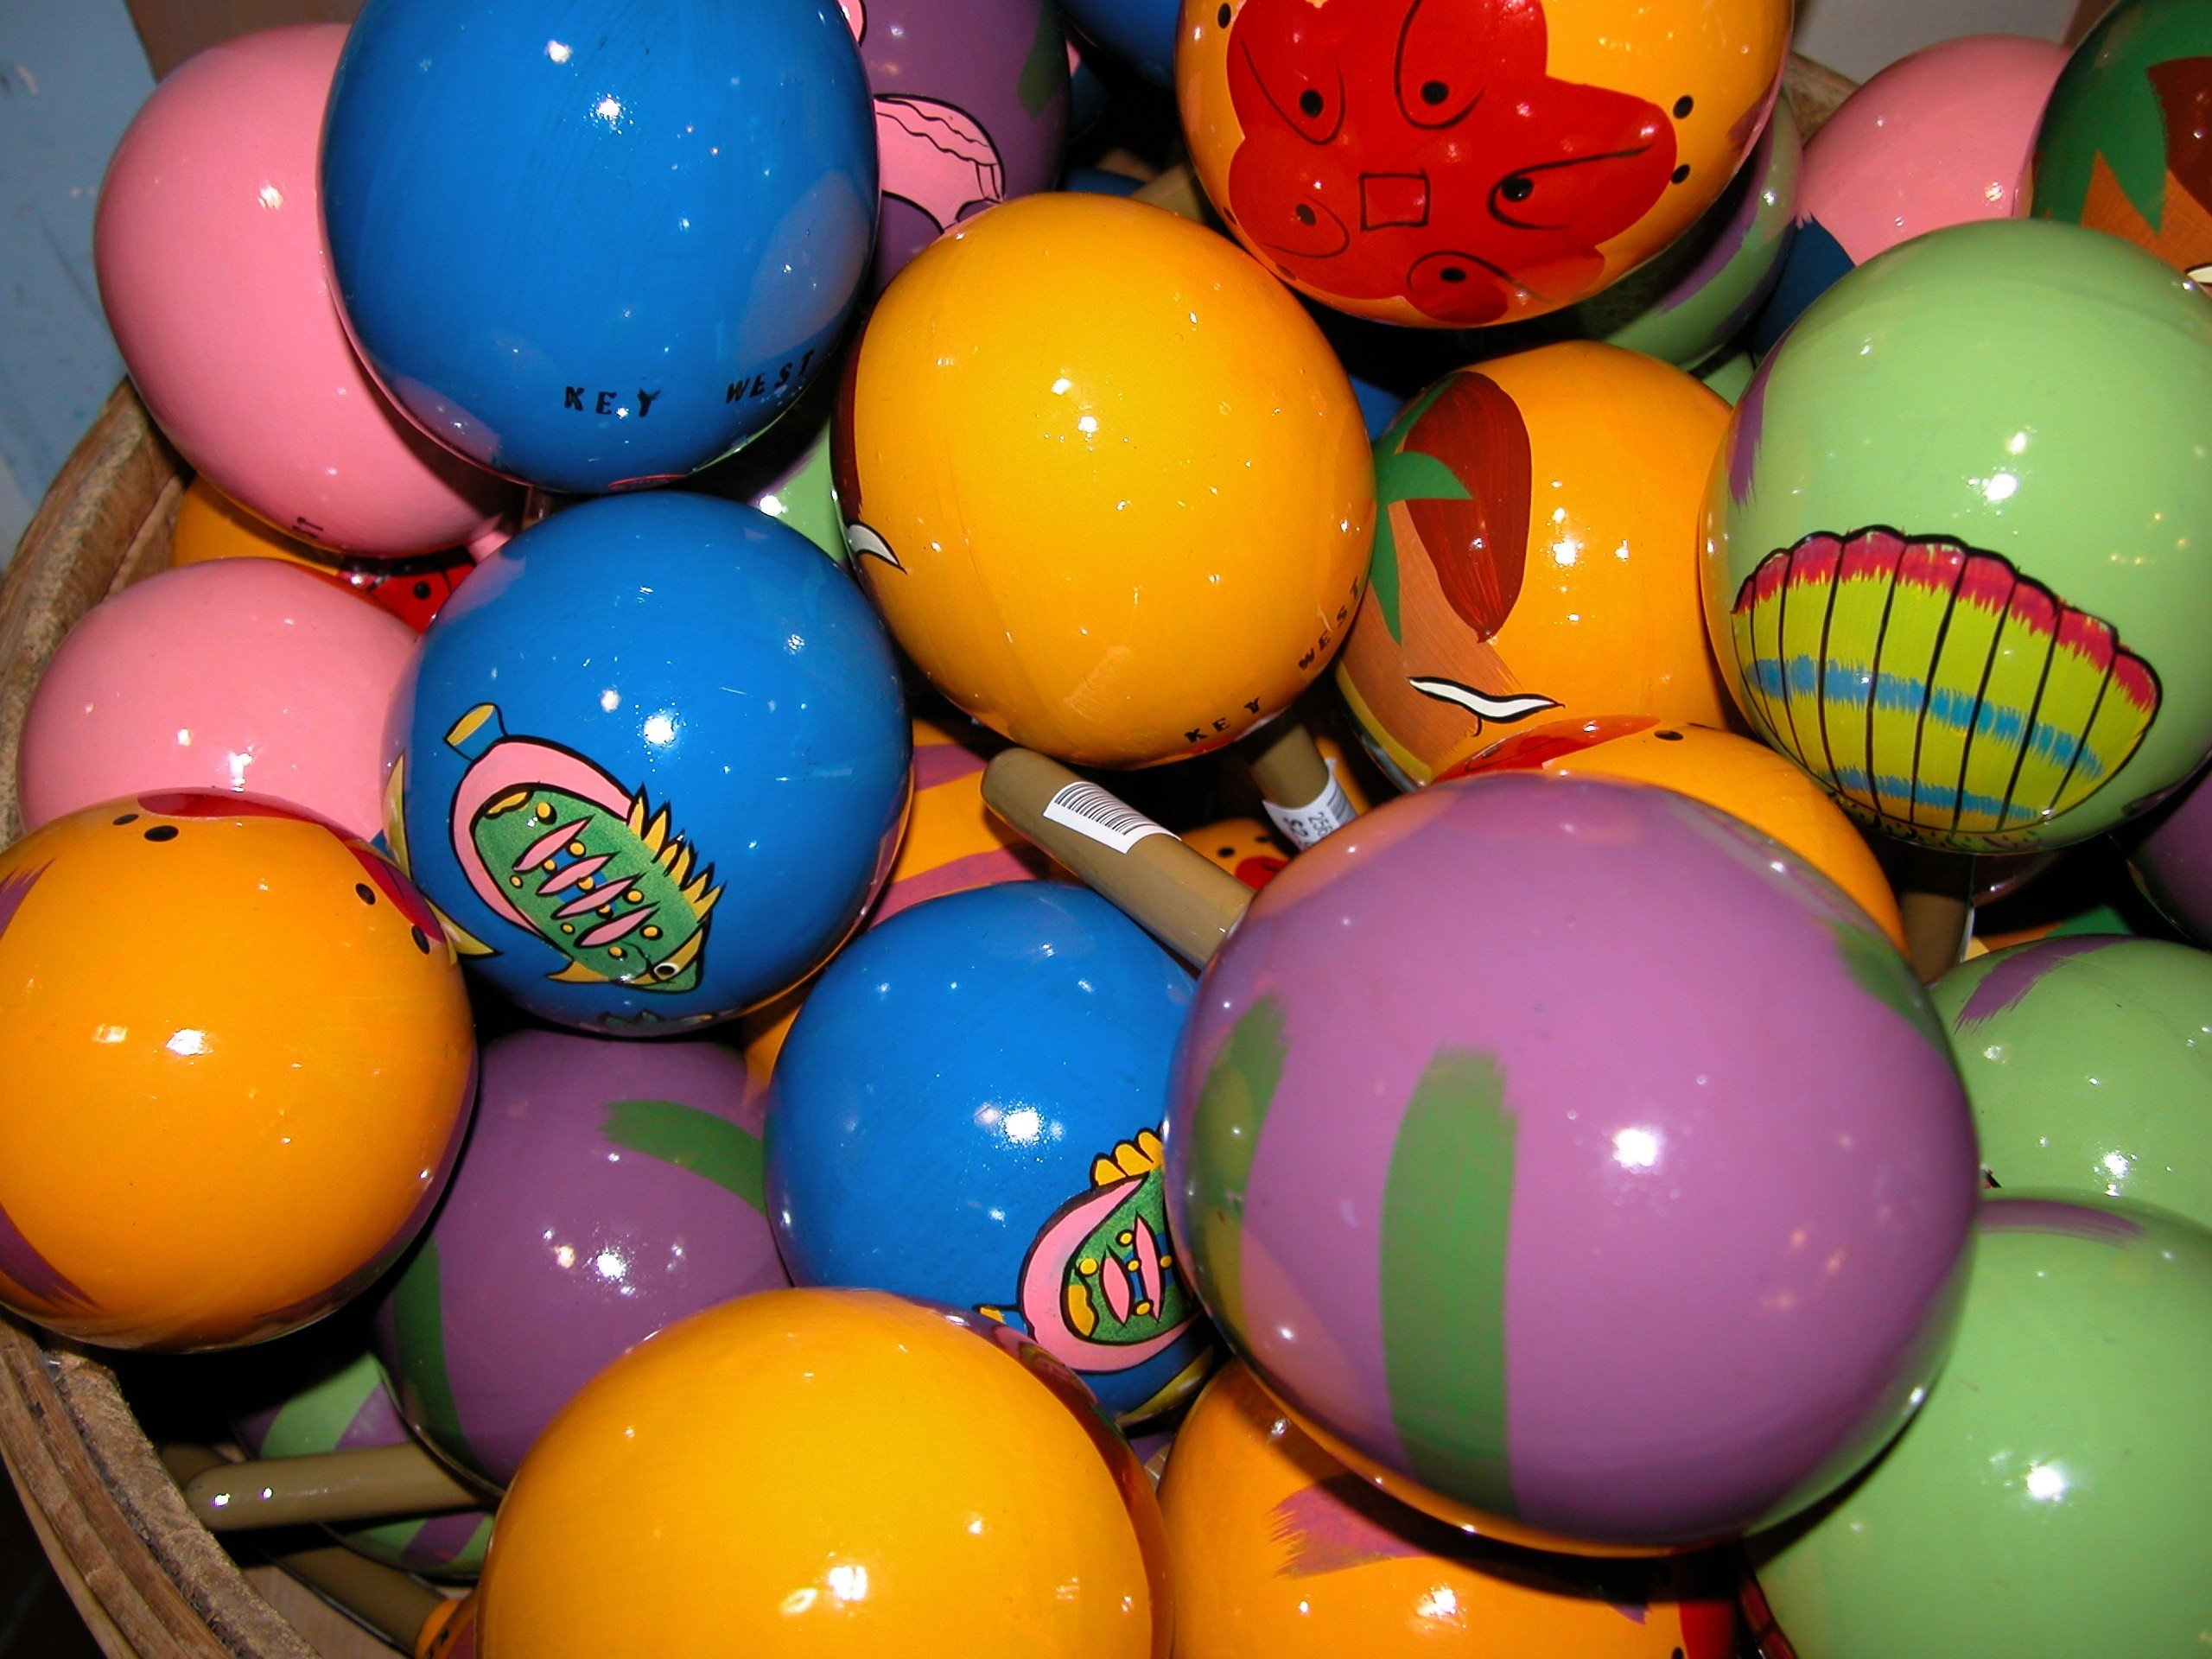
music, play, food, color, instrument, blue, musician, toy, percussion, fun, orchestra, musical, wooden, latin, ball, sound, culture, traditional, mexican, easter egg, colorful maracas